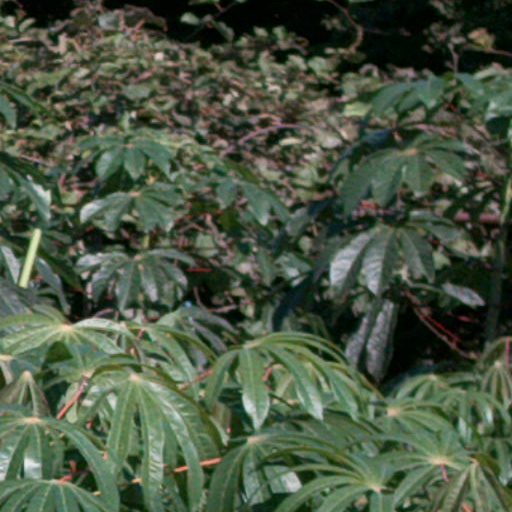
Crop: cassava